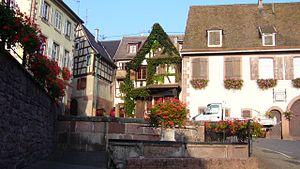
Orschwiller est une commune française située dans le département du Bas-Rhin, en région Grand Est.